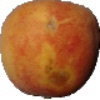
Label: Peach 1